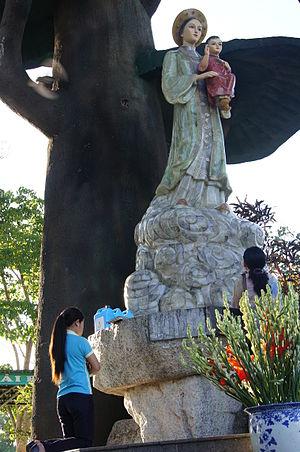
La basilique Notre-Dame de La Vang est une église catholique du centre du Viêt Nam située dans le village de La Vang, dans le district de Hai Lang, province de Quang Tri. Elle a été détruite pendant la guerre du Vietnam par les bombardements américains en 1972 : il n'en reste aujourd'hui que le clocher et le mur auquel il s'adosse. « La » signifie feuille et « Vang », graine d'herbe.